Sky position (RA, Dec in degrees): 200.965, 1.885
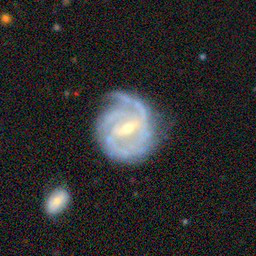
Galaxy morphology: Barred Spiral Galaxies